Jerry Brown

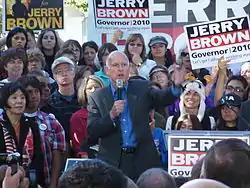
Brown at a campaign rally in Sacramento two days before the election in 2010

Brown won re-election in 1978 against Republican state attorney general Evelle J. Younger. Brown appointed the first openly gay judge in the United States when he named Stephen Lachs to serve on the Los Angeles County Superior Court in 1979. In 1981, he also appointed the first openly lesbian judge in the United States, Mary C. Morgan, to the San Francisco Municipal Court. Brown completed his second term having appointed a total of five gay judges, including Rand Schrader and Jerold Krieger. Through his first term as governor, Brown had not appointed any openly gay people to any position, but he cited the failed 1978 Briggs Initiative, which sought to ban homosexuals from working in California's public schools, for his increased support of gay rights. The governor also signed AB 489, The Consenting Adult Sex Act, which decriminalized homosexual behavior between adults, adding to this reputation. He did, however, sign AB 607, which barred homosexual couples from receiving civil marriage licenses, in 1977.